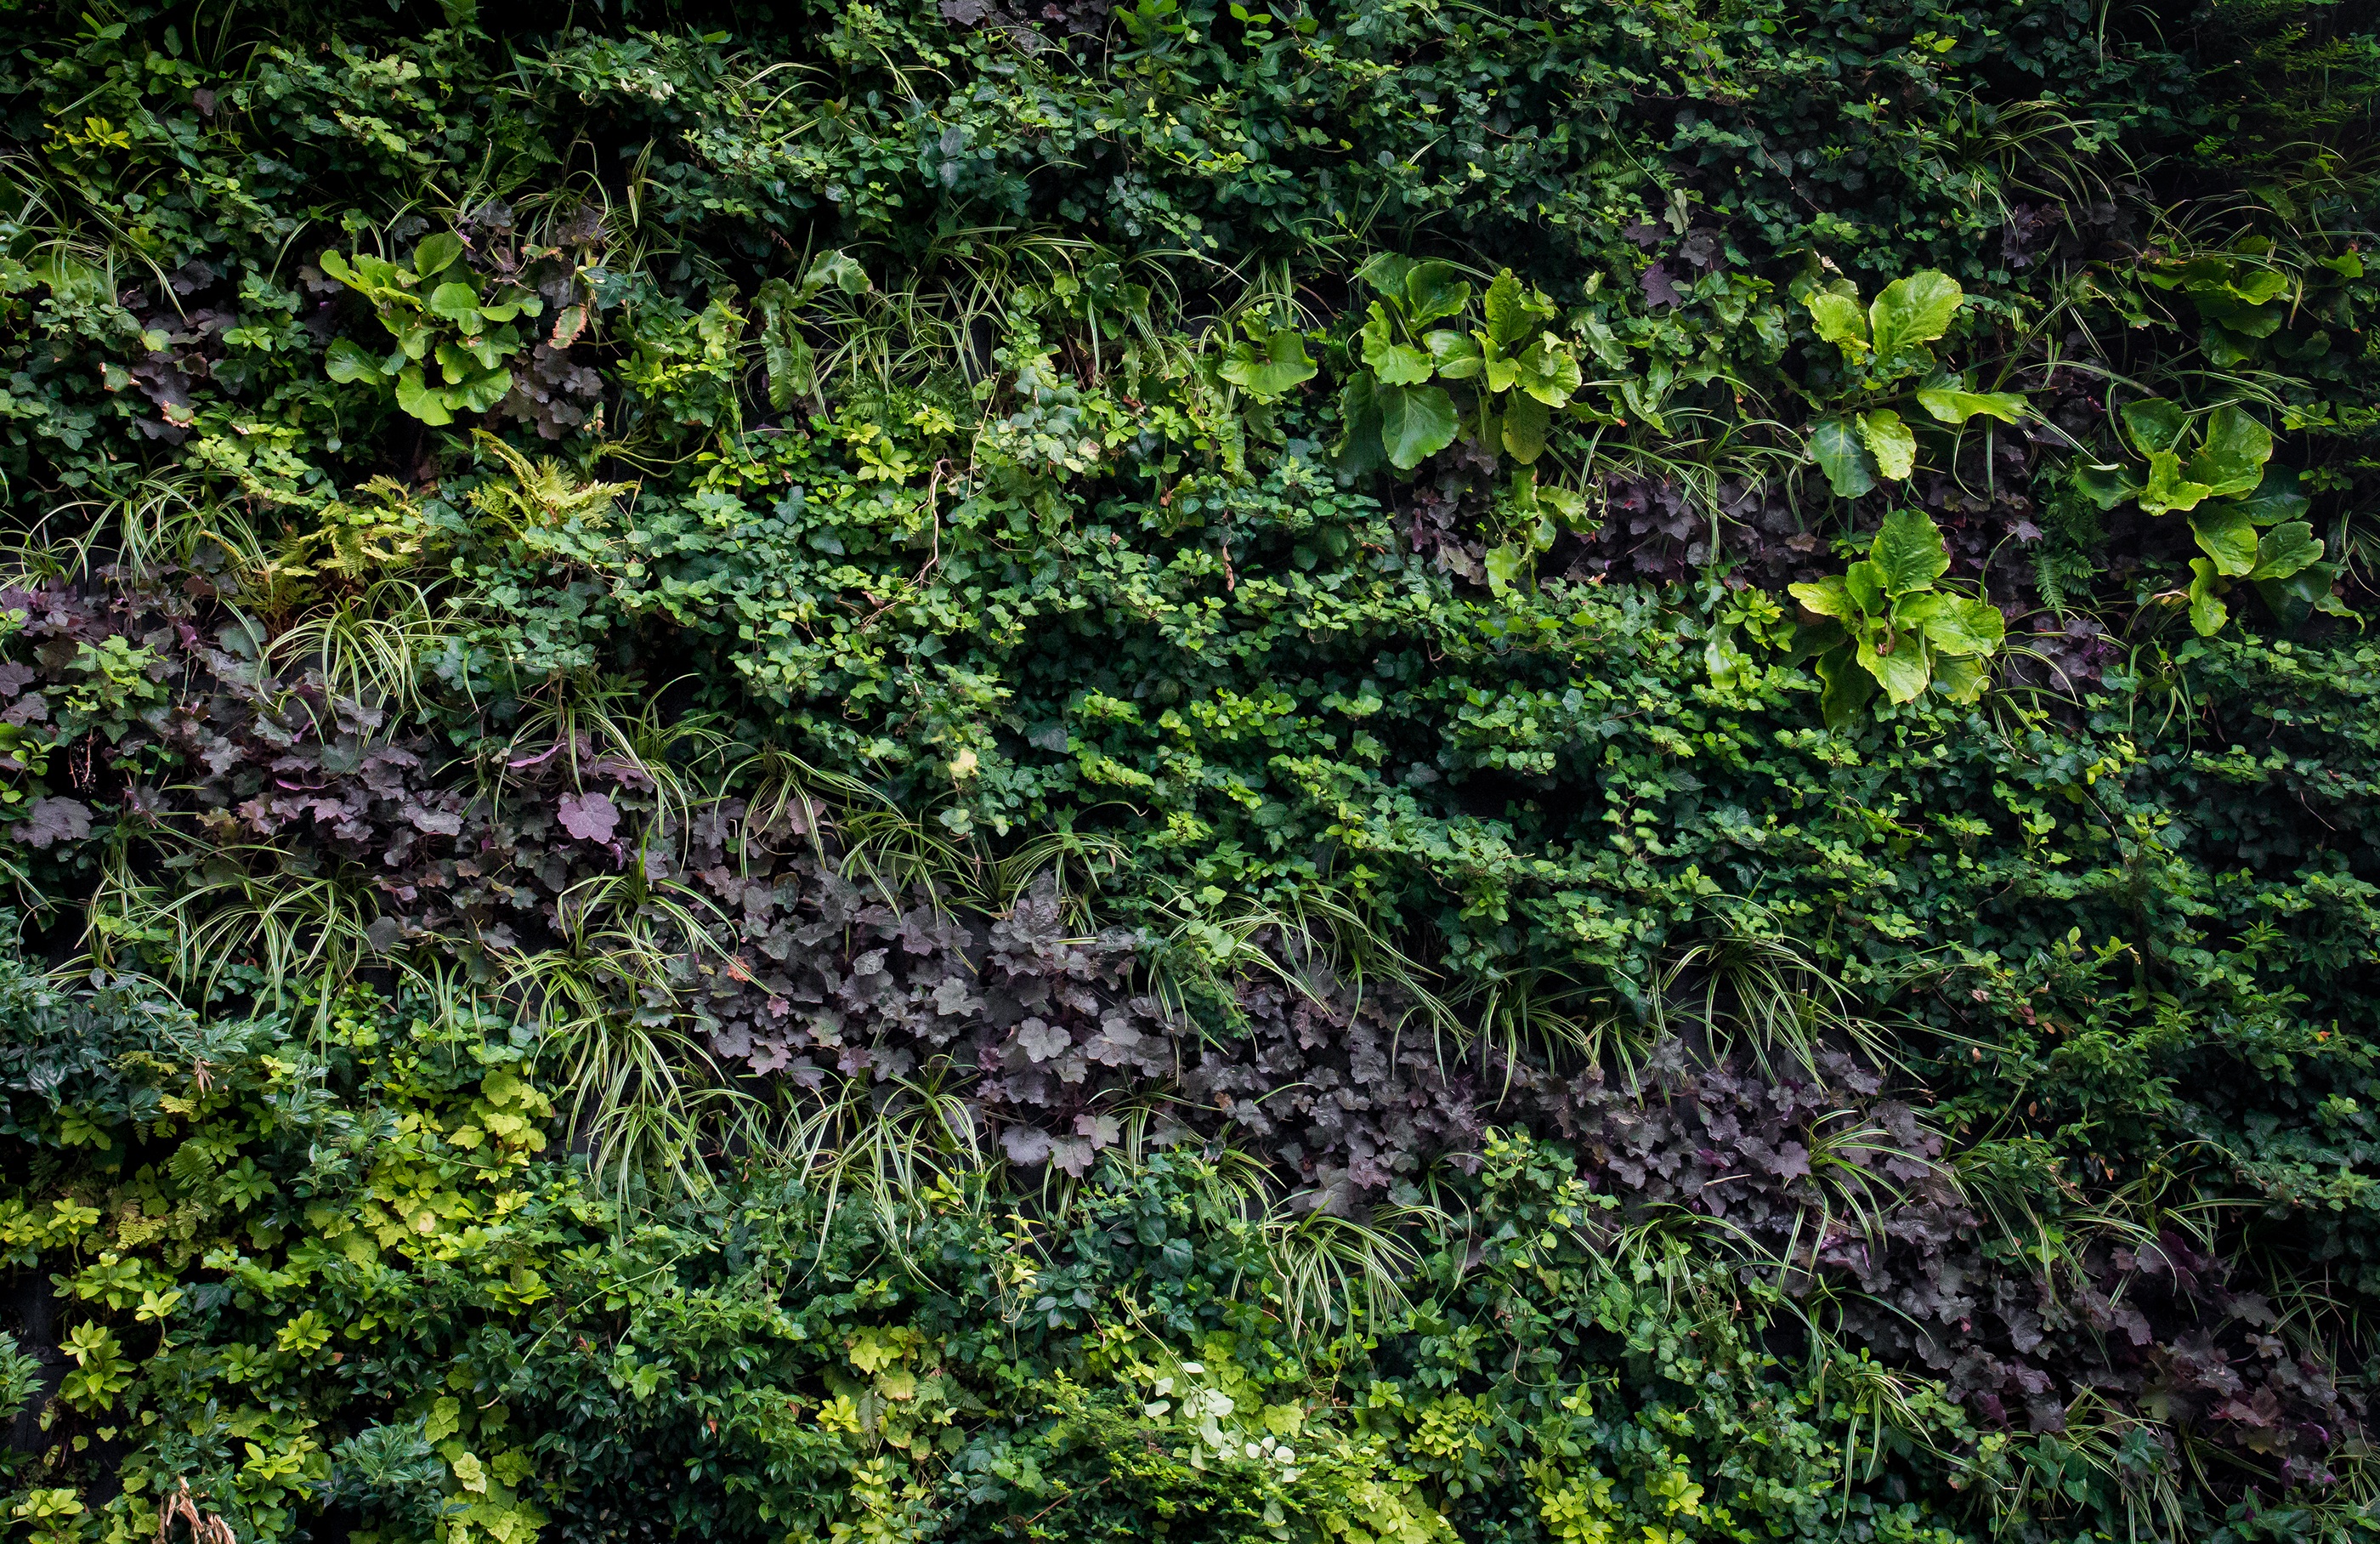
tree, forest, grass, plant, lawn, leaf, moss, green, jungle, soil, vegetation, shrub, rainforest, woodland, habitat, ecosystem, natural environment, land plant